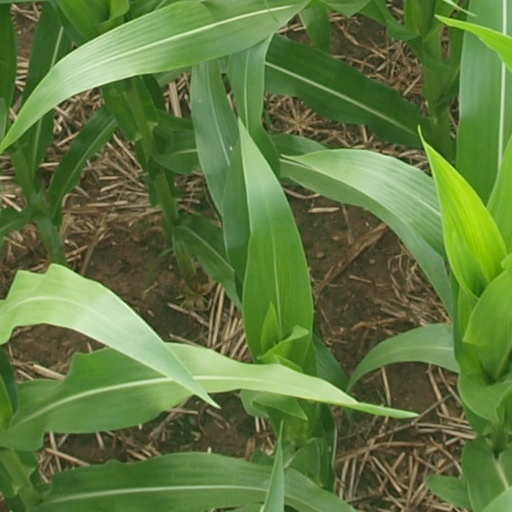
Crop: maize; corn